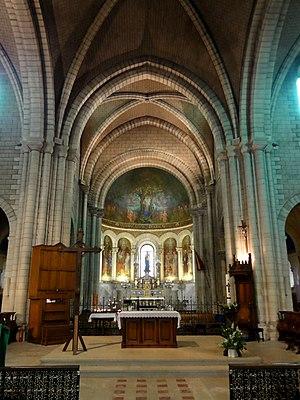
Croisée, vue vers l'est.
La basilique Notre-Dame-de-Bonne-Garde est une basilique de culte catholique, dédiée à Notre-Dame, située dans la commune française de Longpont-sur-Orge et le département de l'Essonne.